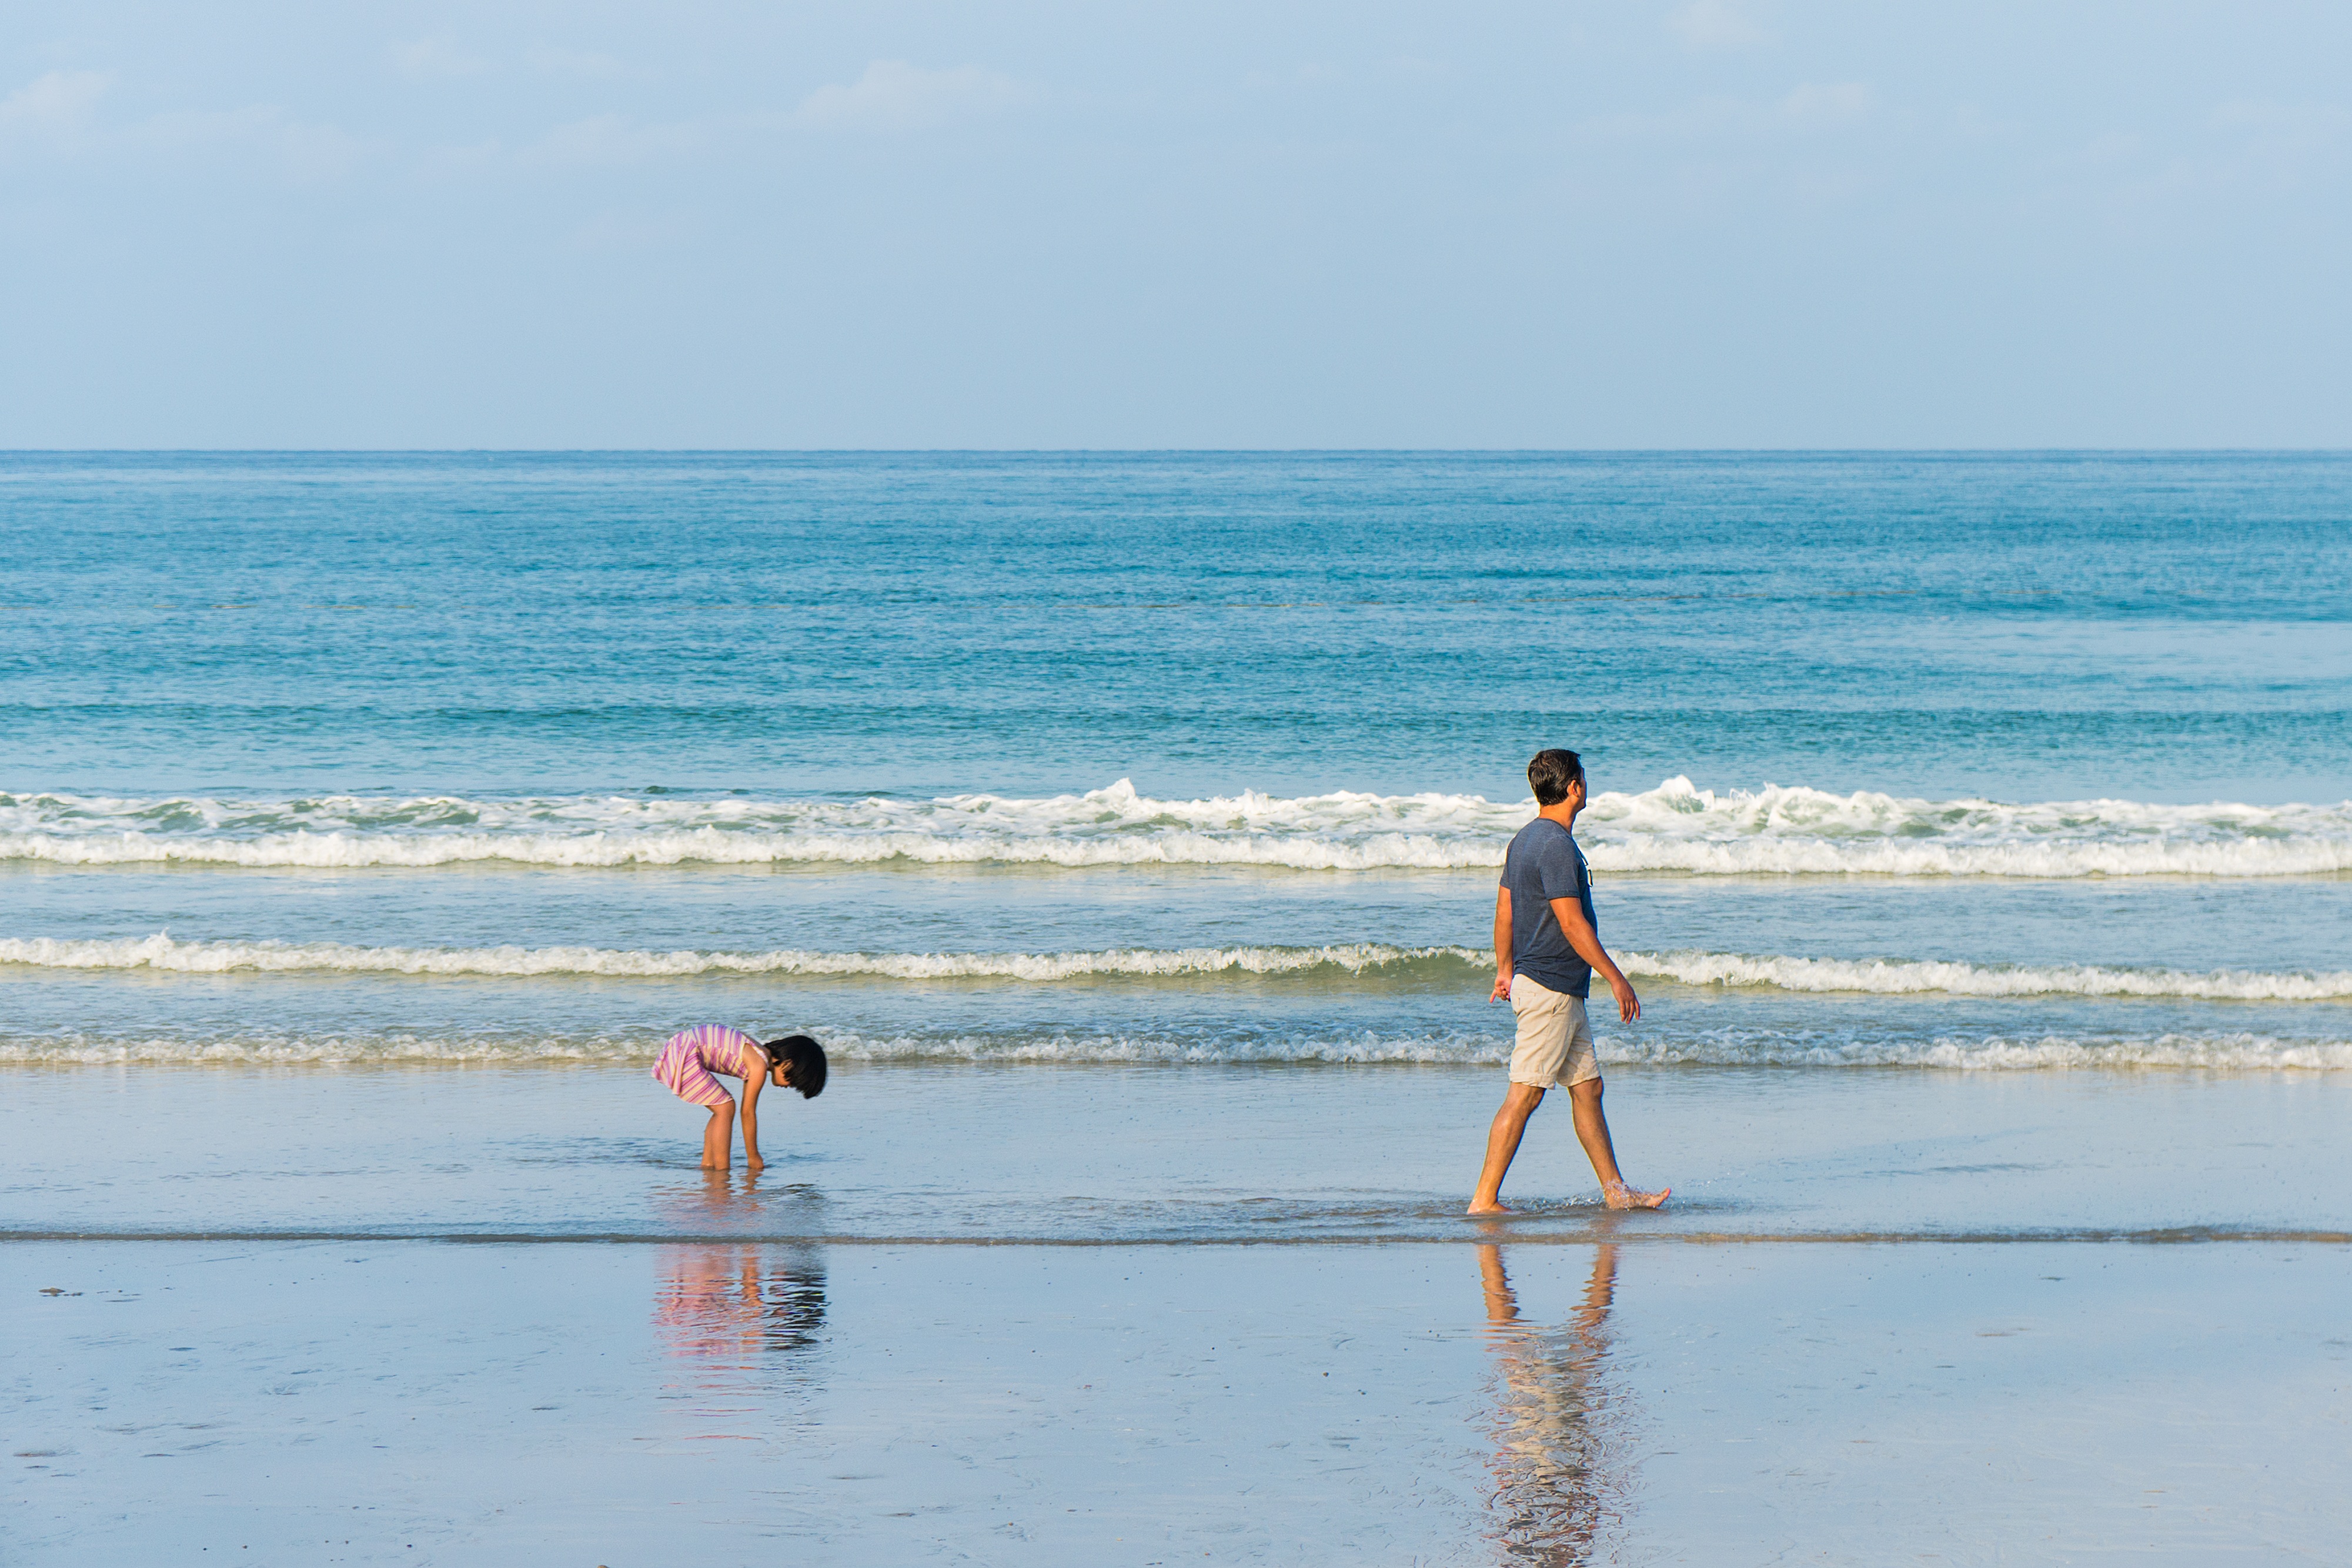
man, beach, sea, coast, outdoor, sand, ocean, horizon, walking, people, sun, play, shore, wave, kid, summer, vacation, travel, holiday, father, child, together, lifestyle, leisure, seashore, childhood, body of water, parent, activity, son, father and son, dad, fun, happiness, little, reflections, joy, active, parenting, wind wave